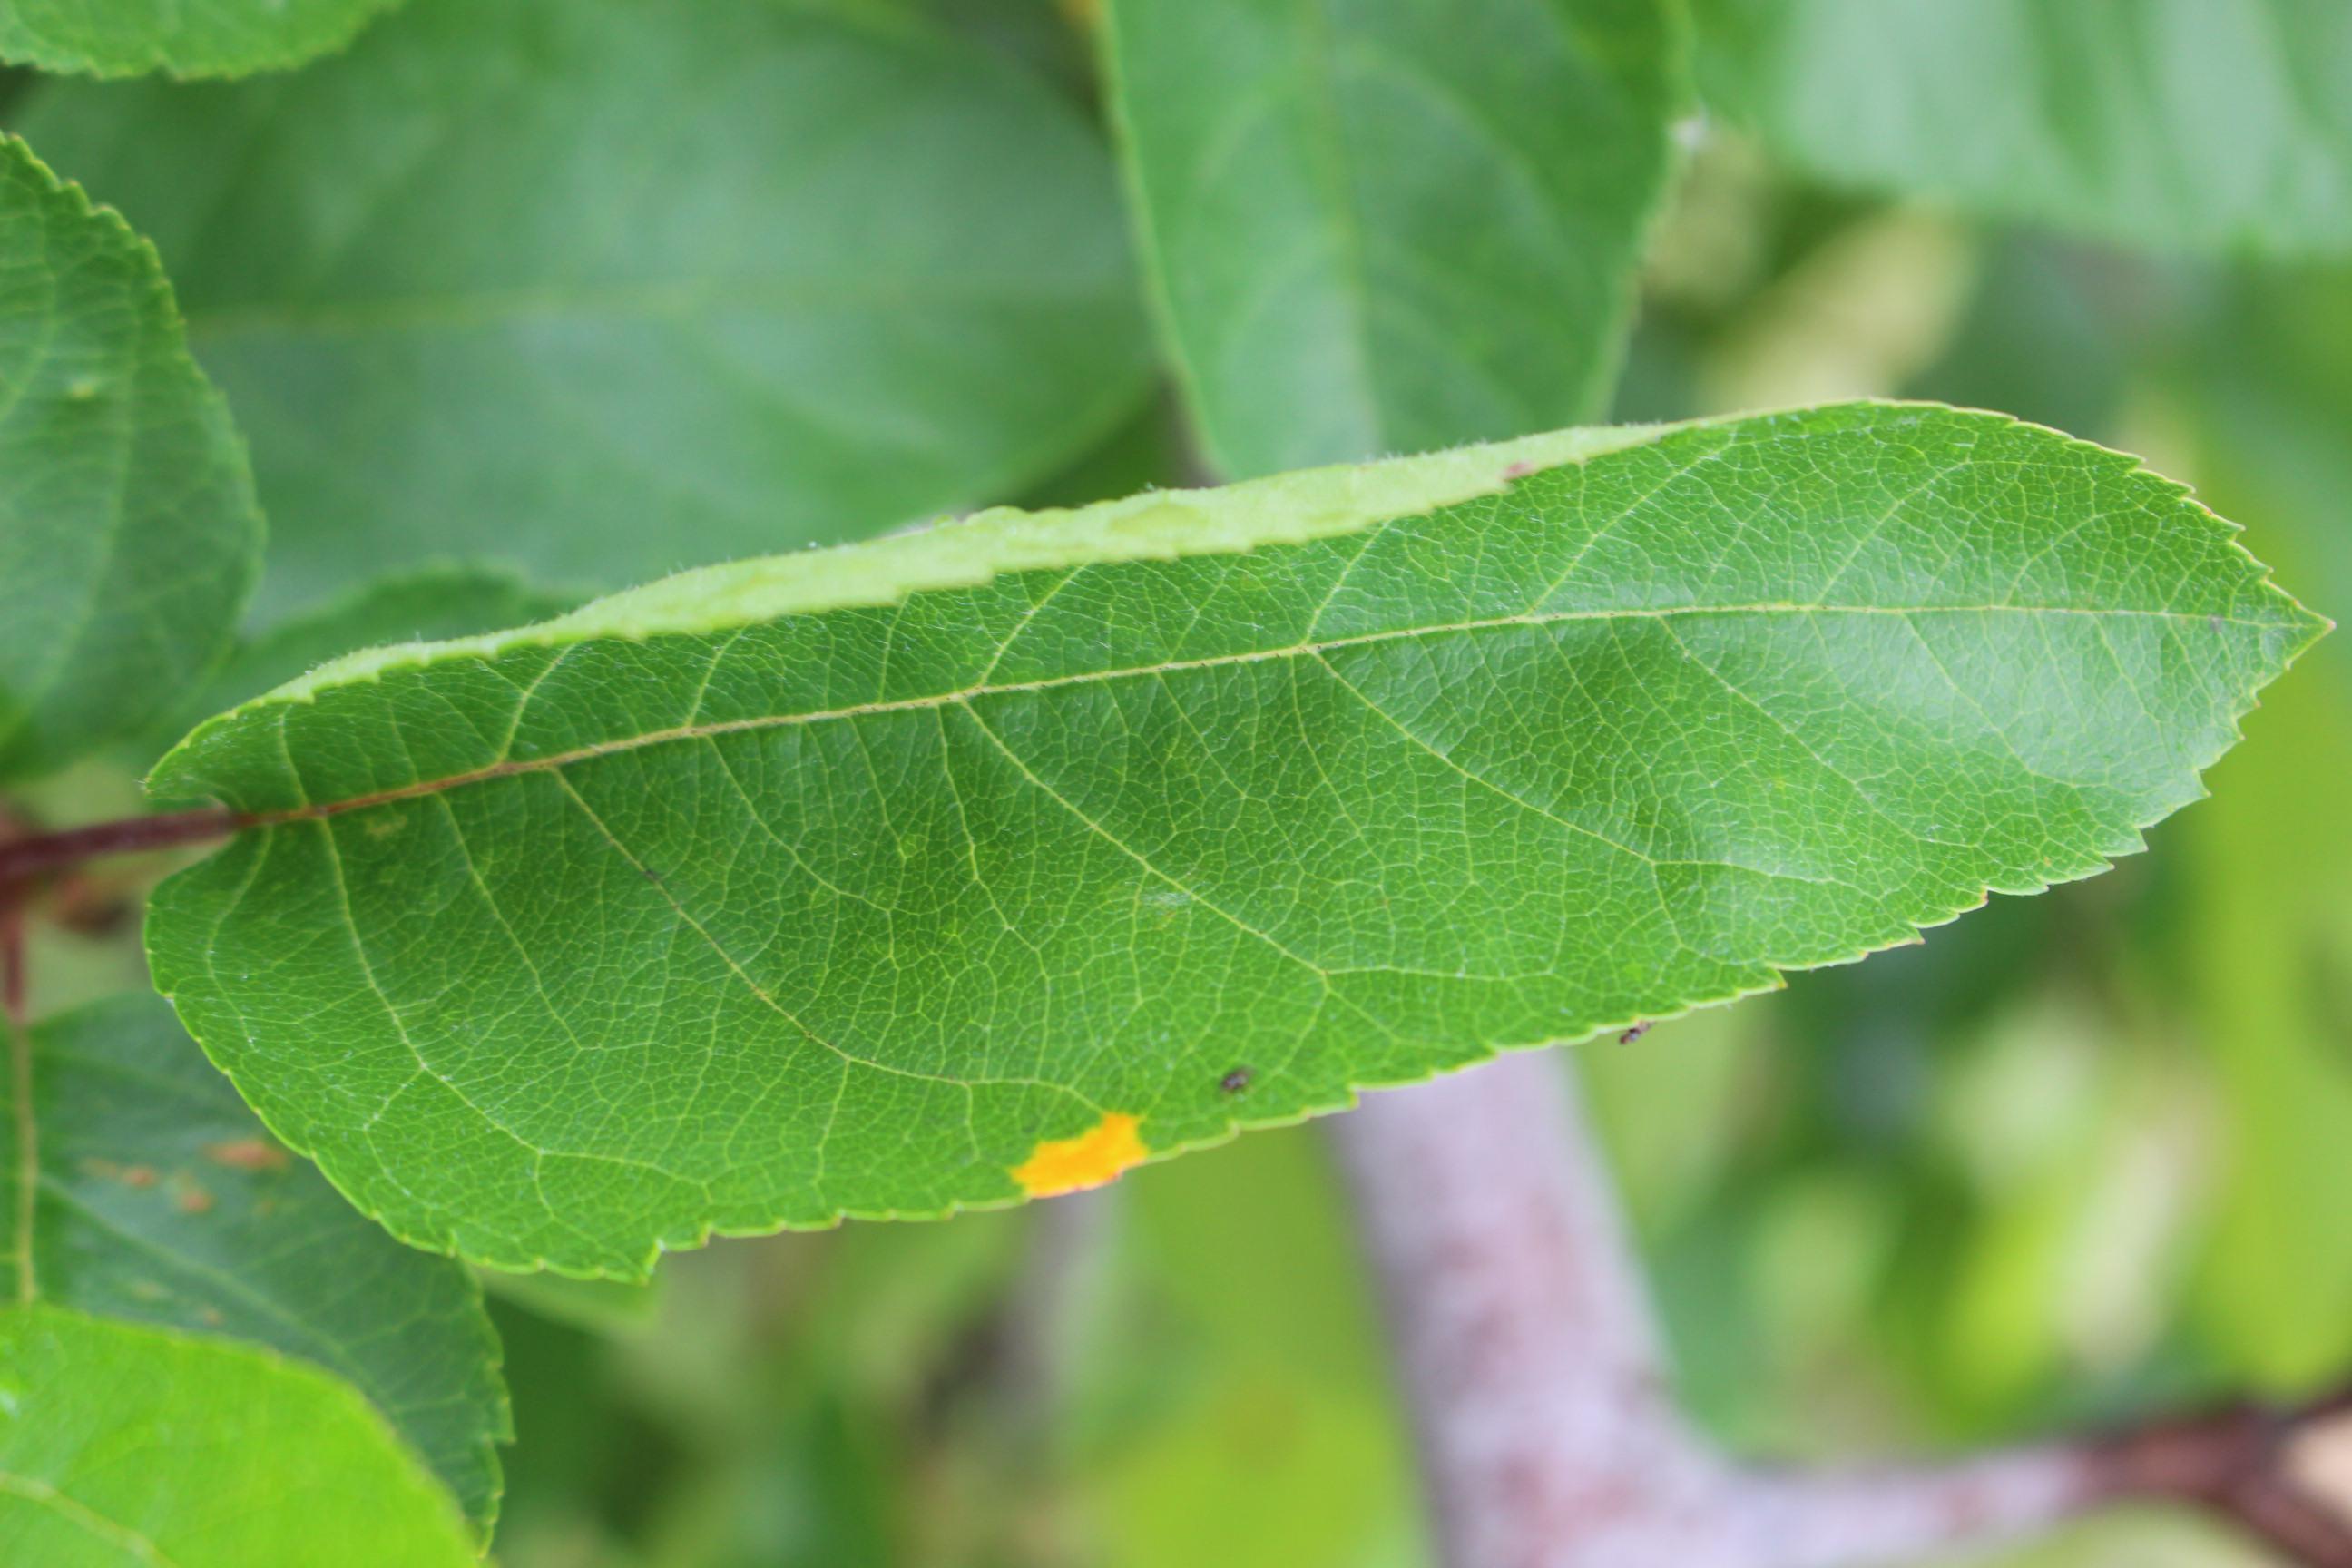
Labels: rust